Limoncello

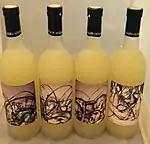
Bottles of limoncello

It can also be served as a spritz by mixing it with Prosecco & Lemonade or soda water. With Limoncello originating from the Amalfi Coast, it is sometimes known as an Amalfi spritz.